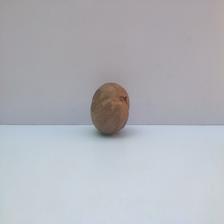
Size: Spoiled